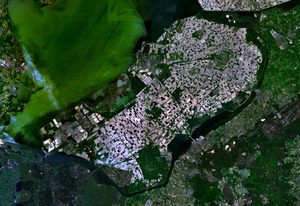
Flevoland / Geografi / Flevopolder
Østflevoland (Oosterlijk Flevoland) og Sydflevoland (Zuidelijk Flevoland): Flevopolder.
Flevoland er en nederlandsk provins, beliggende i den centrale del af Nederlandene.